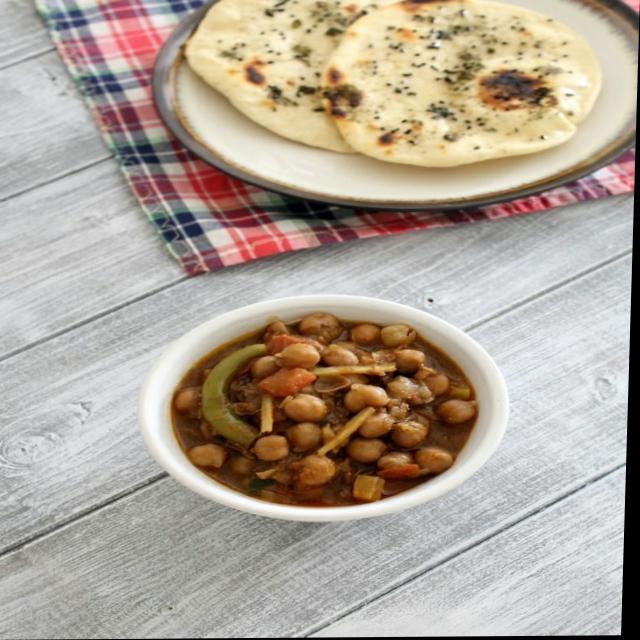
Dish: chole